Politics of Vietnam

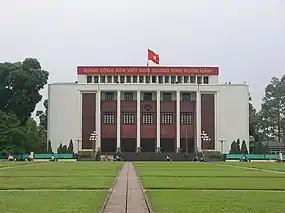
The National Assembly convened at the Ba Đình Hall until 2007, when the building was demolished

The National Assembly is a unicameral legislative body, and is governed on the basis of democratic centralism. It is the highest representative organ and the highest state organ. The National Assembly is the only organ vested with constitutional and legislative powers. It is responsible for fundamental domestic and foreign policies, socio-economic policies, defence and security issues, and it exercises supreme control over all state activities. Delegates (or members) of the National Assembly are elected through secret ballots in democratic elections which are held every fifth year. The National Assembly is convened twice a year, and its Standing Committee represents it between sessions.